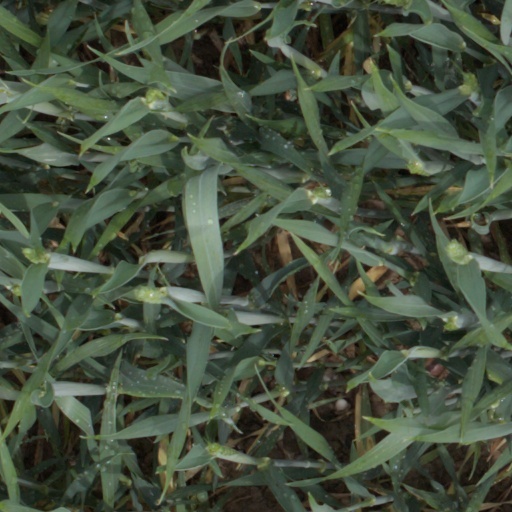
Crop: wheat